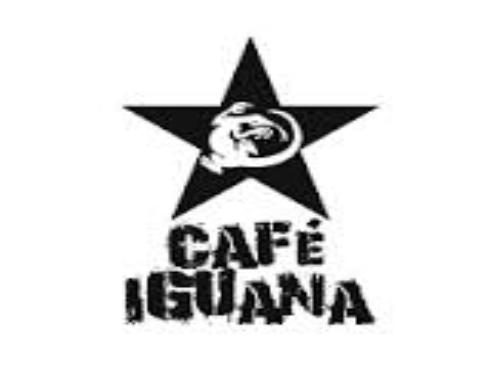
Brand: Cafe HAG
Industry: Food